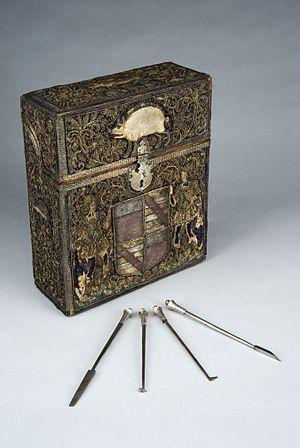
L’histoire de la médecine dentaire est une partie de l'histoire de la médecine, et l'étude des développements historiques de la médecine dentaire, y compris des biographies des personnes qui ont influencé la médecine dentaire de leur temps. Cette histoire s'étend très loin dans le passé. Ainsi, au Danemark, la preuve de l'ouverture d'une molaire remonte au néolithique. Le traitement conservatoire des dents chez les anciens paysans du Pakistan a pu être prouvé dans l'intervalle de 7 000 à 5 500 ans av. J.C, et ce avec l'intention de « réparer » les dents, et éventuellement même de combler les cavités. Depuis les Sumériens, on a cru jusqu'aux temps modernes qu'un ver dans la dent était responsable de la carie. Les premiers travaux sur la technique dentaire ont été faits au milieu du Iᵉʳ millénaire av. J.-C. par les Étrusques et les Phéniciens. L'influence des savants romains et grecs a été déterminante au Moyen Âge tant dans le monde chrétien que dans le monde arabe.